Valéry Giscard d'Estaing

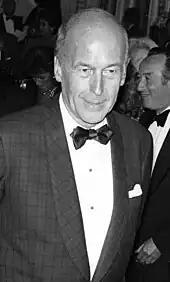
Giscard d'Estaing in 1986

In 1974, Giscard was elected President of France, defeating Socialist candidate François Mitterrand by 425,000 votes. At 48, he was the third youngest president in French history at the time, after Louis-Napoléon Bonaparte and Jean Casimir-Perier.